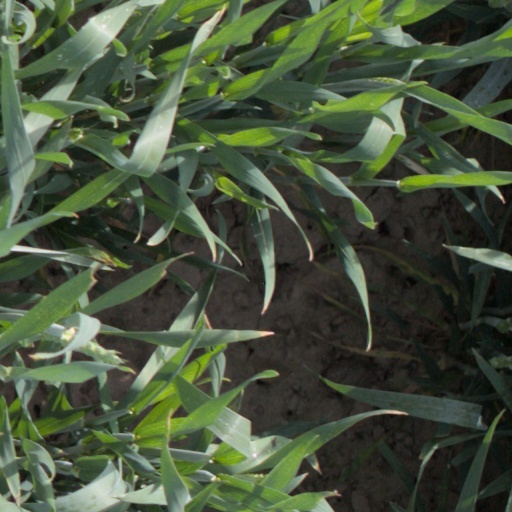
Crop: wheat